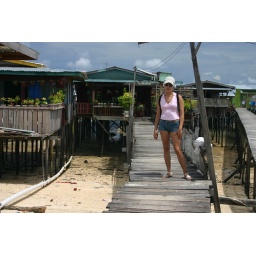
We slept in the green house on the right side in the back.